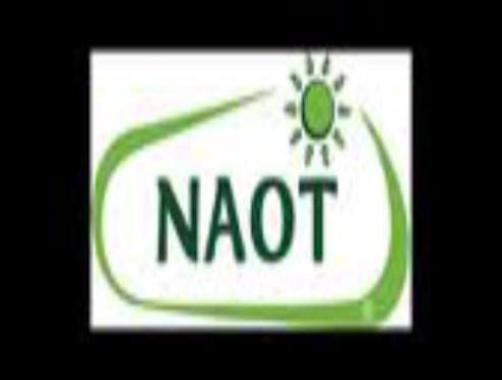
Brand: naot
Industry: Clothes